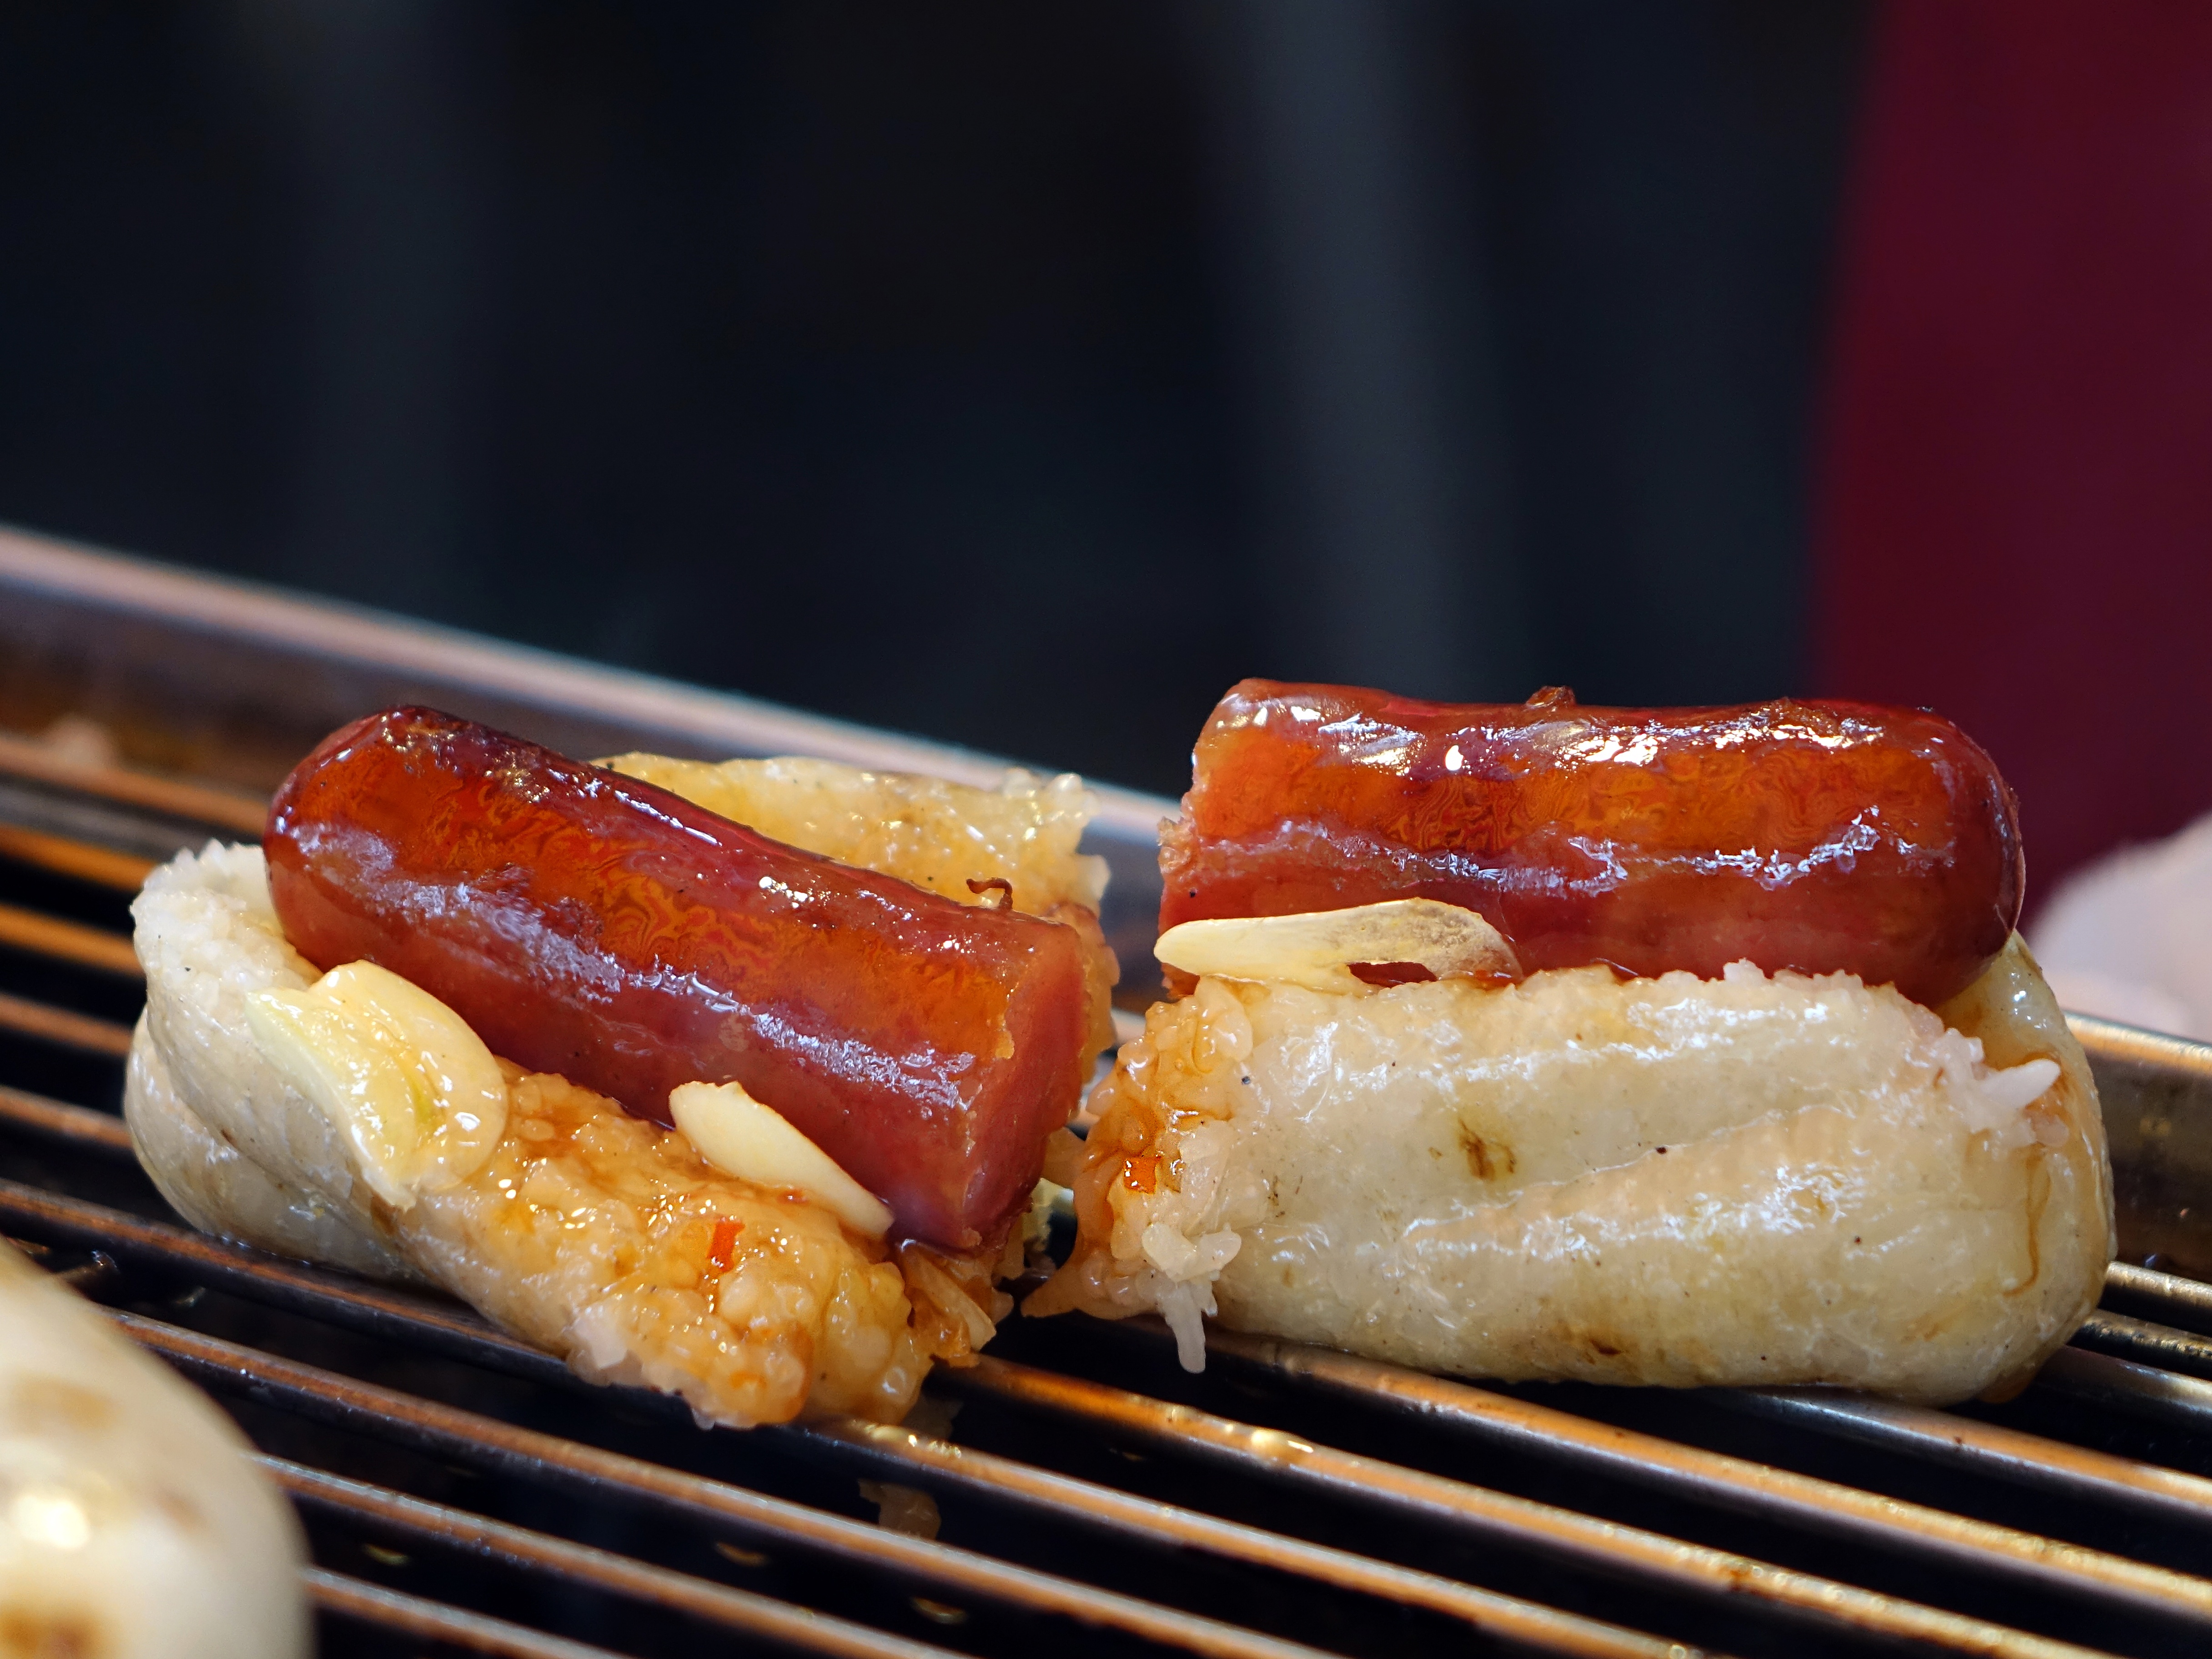
dish, meal, food, chinese, garlic, breakfast, meat, pork, cuisine, rice, grill, sausage, asian food, cooked, grilled food, glutinous rice, pincho, taiwanese